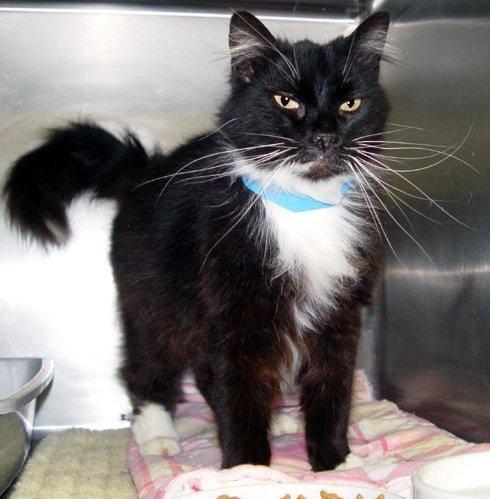
cat